Describe the emotion expressed in this image:  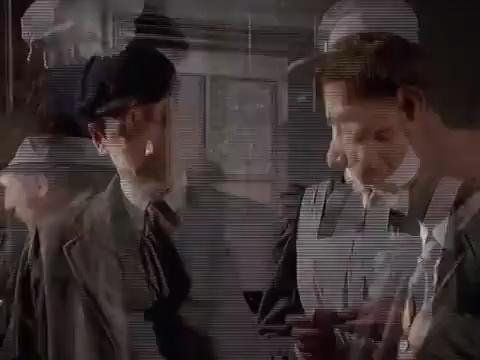
This person displays Pain, valence and arousal with low intensity.